Gabbro

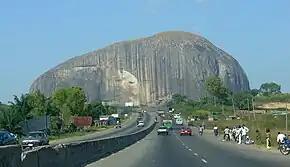
Zuma Rock, Nigeria, a massive, nearly uniform, intrusion of gabbro and granodiorite.

Nearly all gabbros are found in plutonic bodies, and the term (as the International Union of Geological Sciences recommends) is normally restricted just to plutonic rocks, although gabbro may be found as a coarse-grained interior facies of certain thick lavas. Gabbro can be formed as a massive, uniform intrusion via in-situ crystallisation of pyroxene and plagioclase, or as part of a layered intrusion as a cumulate formed by settling of pyroxene and plagioclase.